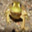
Label: frog